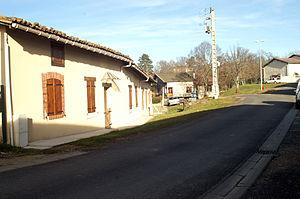
Courpière est une commune française située dans le département du Puy-de-Dôme et la région Auvergne-Rhône-Alpes.